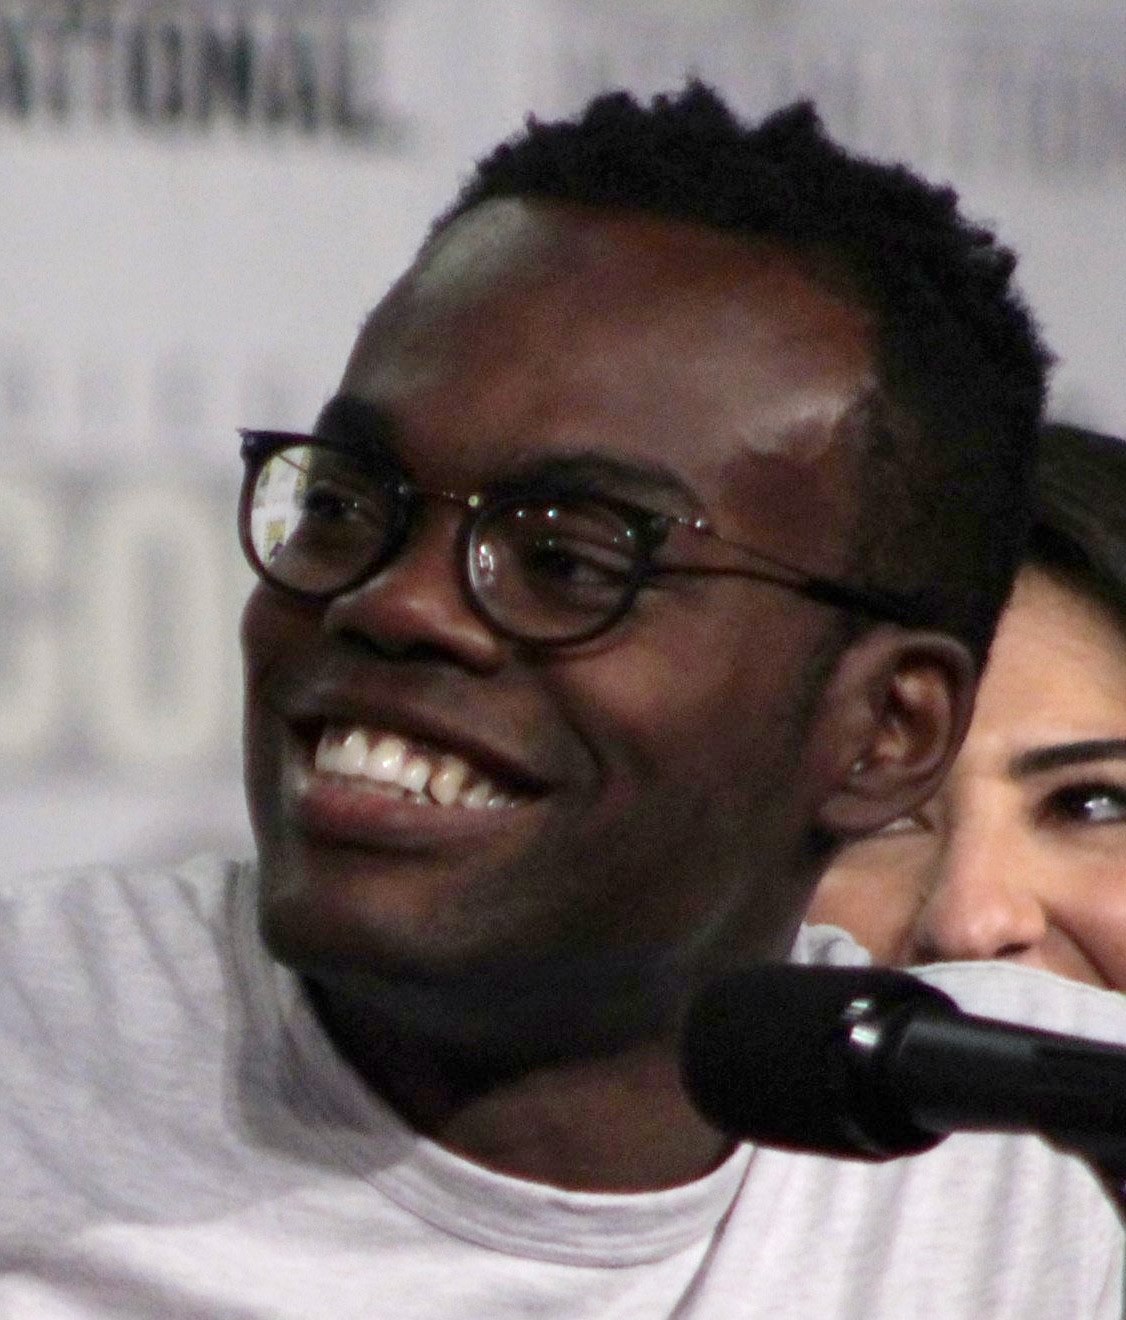
วิลเลียม แจ็กสัน ฮาร์เปอร์

| name = วิลเลียม แจ็กสัน วิลเลียม แจ็กสัน ฮาร์เปอร์
| image = William Jackson Harper at the 2018 Comic-Con International (42913092745) (cropped).jpg
| caption = ฮาร์เปอร์ในปี ค.ศ. 2018
| birth_name = วิลเลียม ฟิตซ์เจอรัลด์ ฮาร์เปอร์
| birth_place = ดัลลัส, เท็กซัส, สหรัฐ
| alma_mater = วิทยาลัยซานตาเฟ่
| occupation = นักแสดง นักเขียนบทละคร
| years_active = 2007–ปัจจุบัน
วิลเลียม ฟิตซ์เจอรัลด์ ฮาร์เปอร์ (; เกิด 8 กุมภาพันธ์ พ.ศ. 2523) หรือชื่อในวงการว่า วิลเลียม แจ็กสัน ฮาร์เปอร์ เป็นนักแสดงและนักเขียนบทละครชาวอเมริกัน เขามีชื่อเสียงจากการแสดงเป็น ชิดี้ อานากอนเย ในภาพยนตร์ตลกของบริษัทแพร่สัญญาณแห่งชาติเรื่อง "The Good Place" (2016–2020) ซึ่งเขาได้รับการเสนอชื่อเข้าชิงรางวัล Primetime Emmy Award สาขานักแสดงสนับสนุนดีเด่นในซีรีส์ตลก ในปี ค.ศ. 2022 เขาได้แสดงนำในซีรีส์ตลกแนวลึกลับเรื่อง "The Resort (TV series)|The Resort" ในปี ค.ศ. 2023 เขาแสดงเป็น Quaz ในภาพยนตร์ของจักรวาลภาพยนตร์มาร์เวลเรื่อง "แอนท์-แมน และ เดอะ วอสพ์: ตะลุยมิติควอนตัม"
== อ้างอิง ==
== แหล่งข้อมูลอื่น ==
*
*
หมวดหมู่:นักแสดงอเมริกัน
หมวดหมู่:บุคคลที่เกิดในปี พ.ศ. 2523
หมวดหมู่:จักรวาลภาพยนตร์มาร์เวล